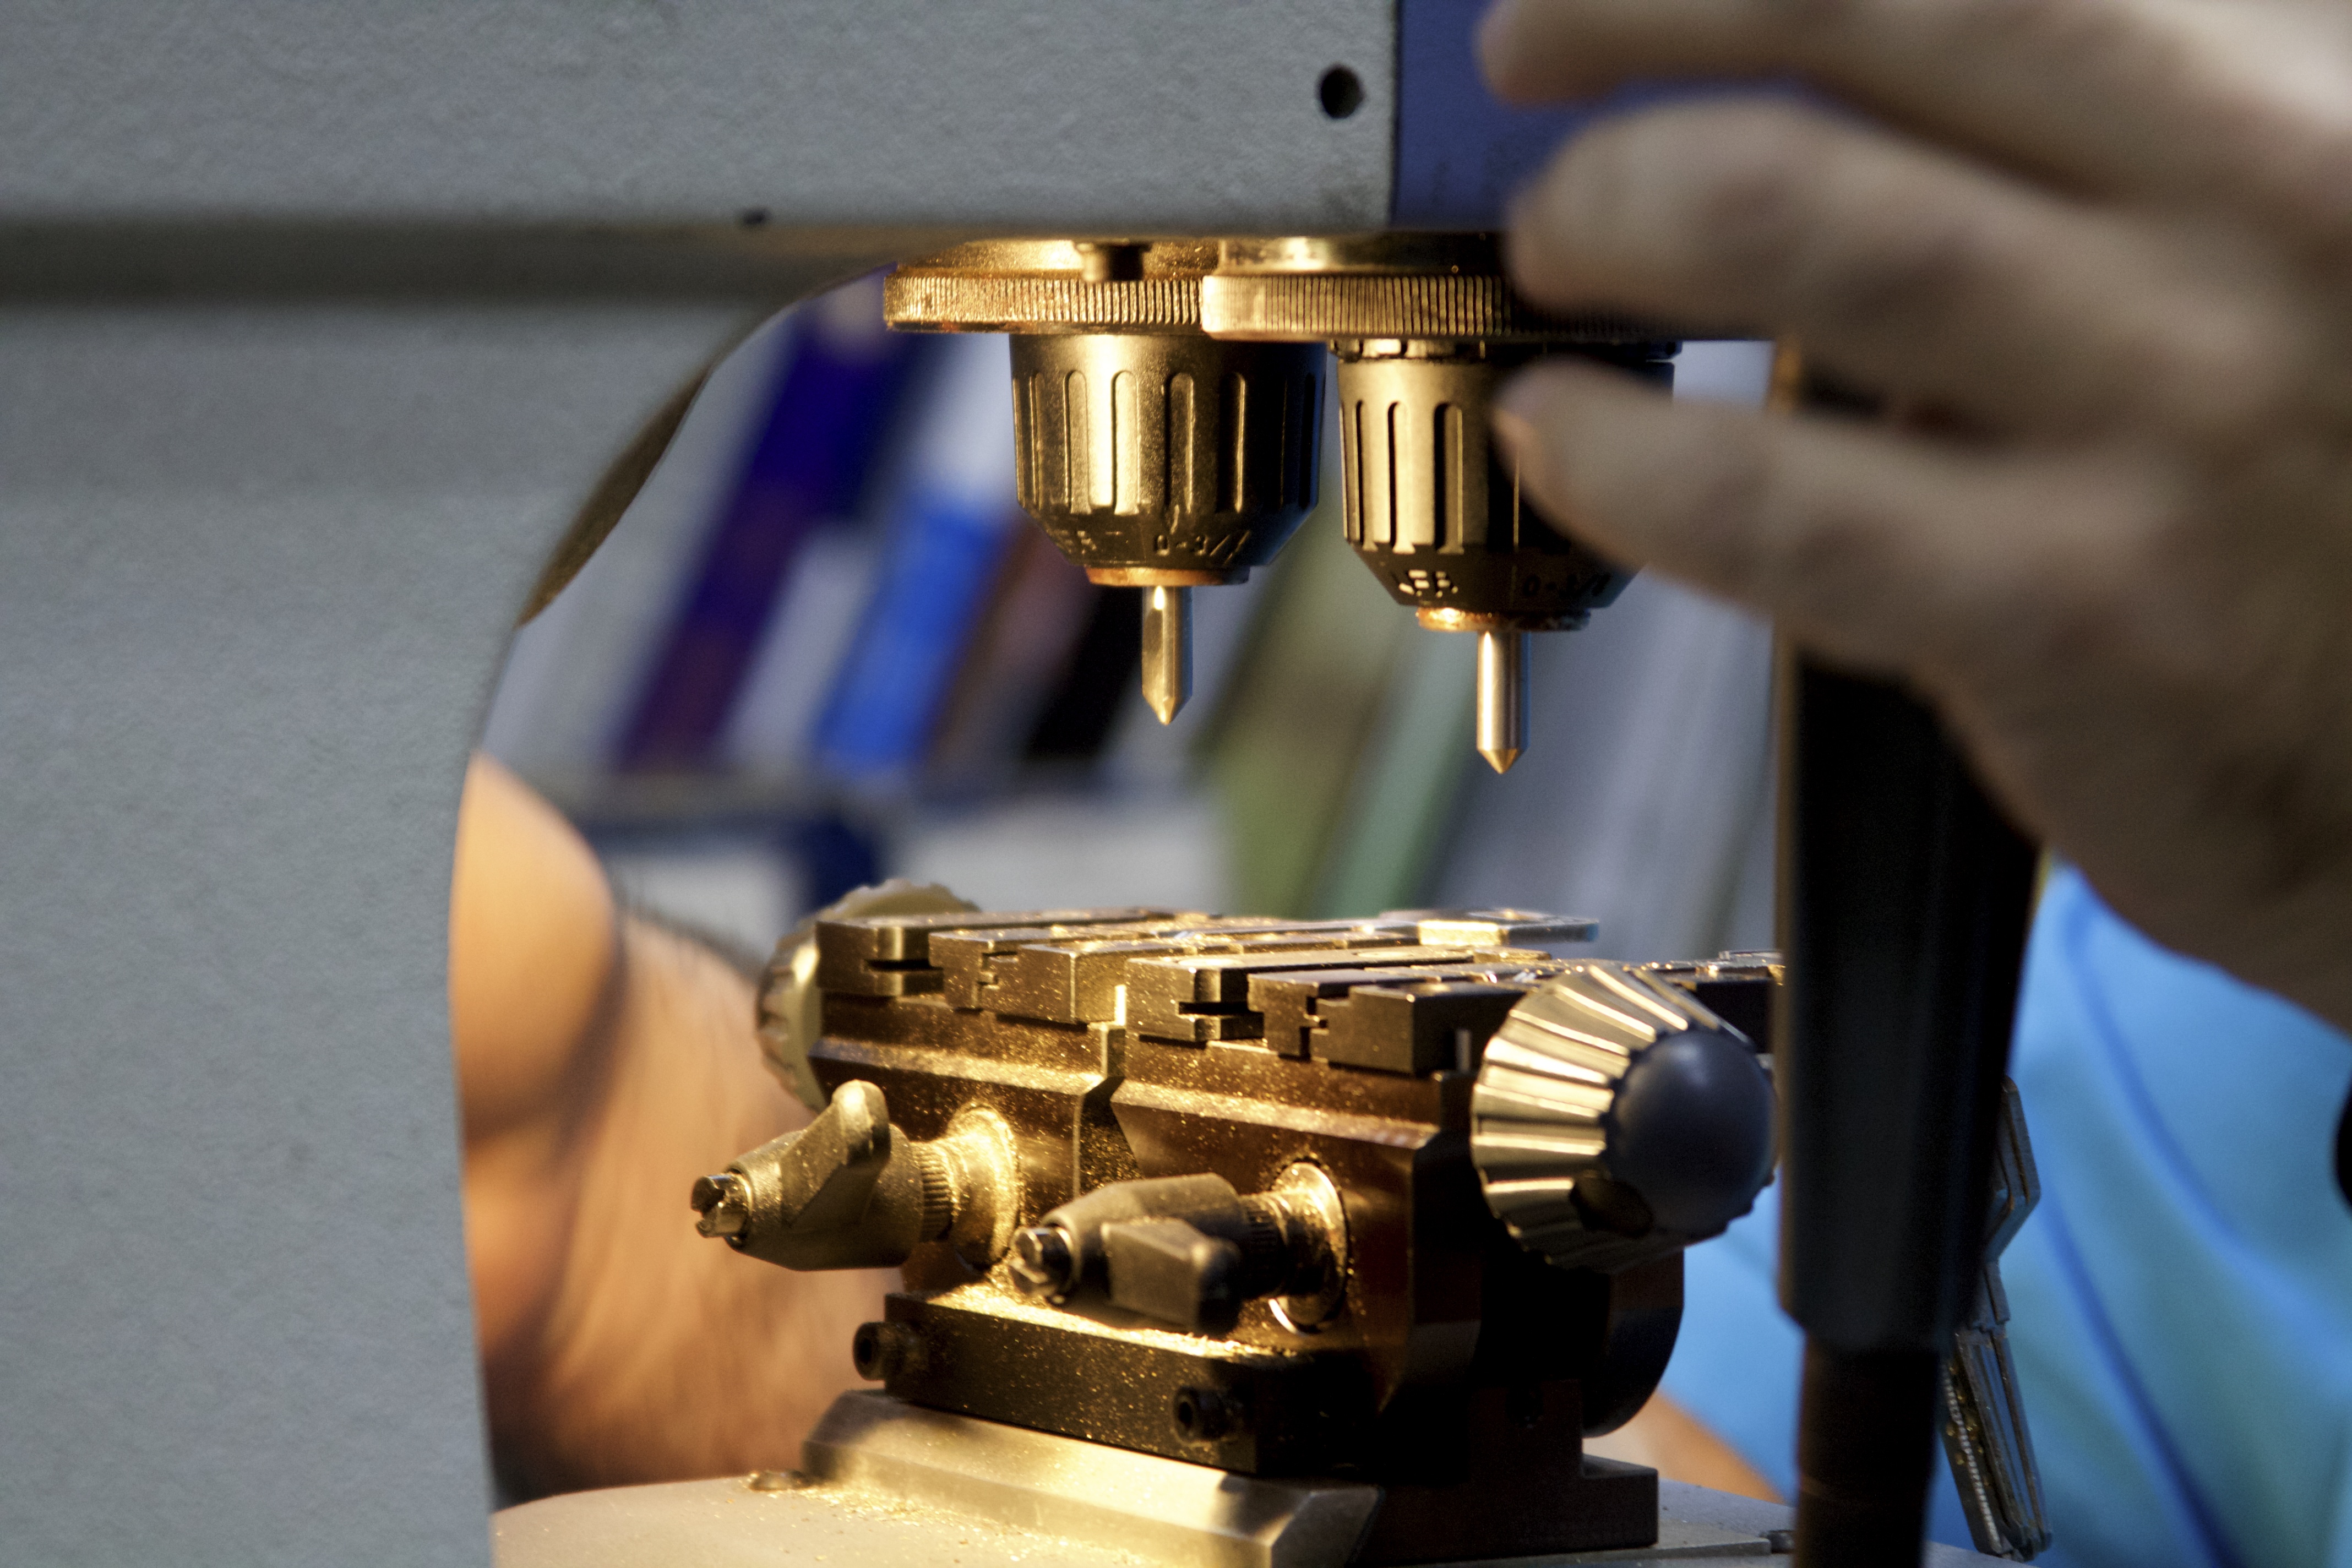
work, tool, equipment, key, metal, industrial, machine, mechanical, firearm